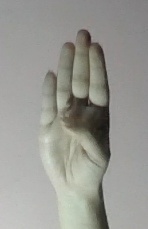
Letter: kaaf